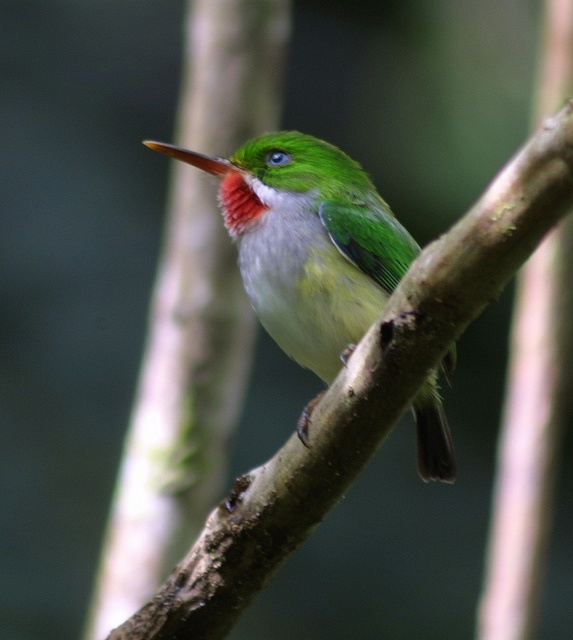
A small bird is perched on a branch
a little green and white bird sitting on a branch
A small bird perched on top of a tree branch.
A small green bird sits on a tree branch.
A green bird with a long beak sits on a branch